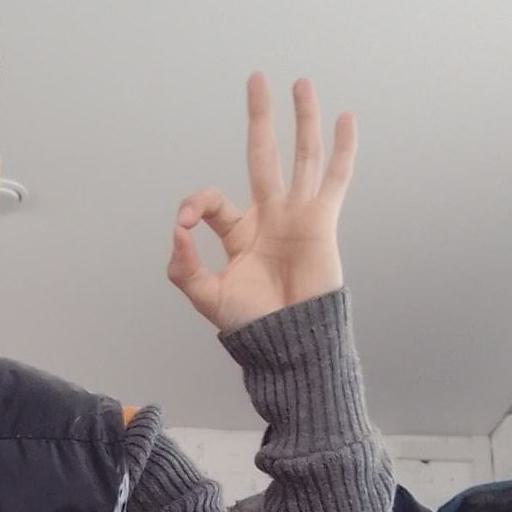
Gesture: ok